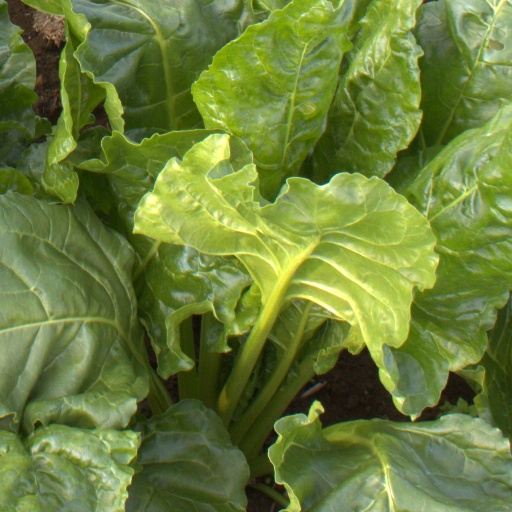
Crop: sugar beet